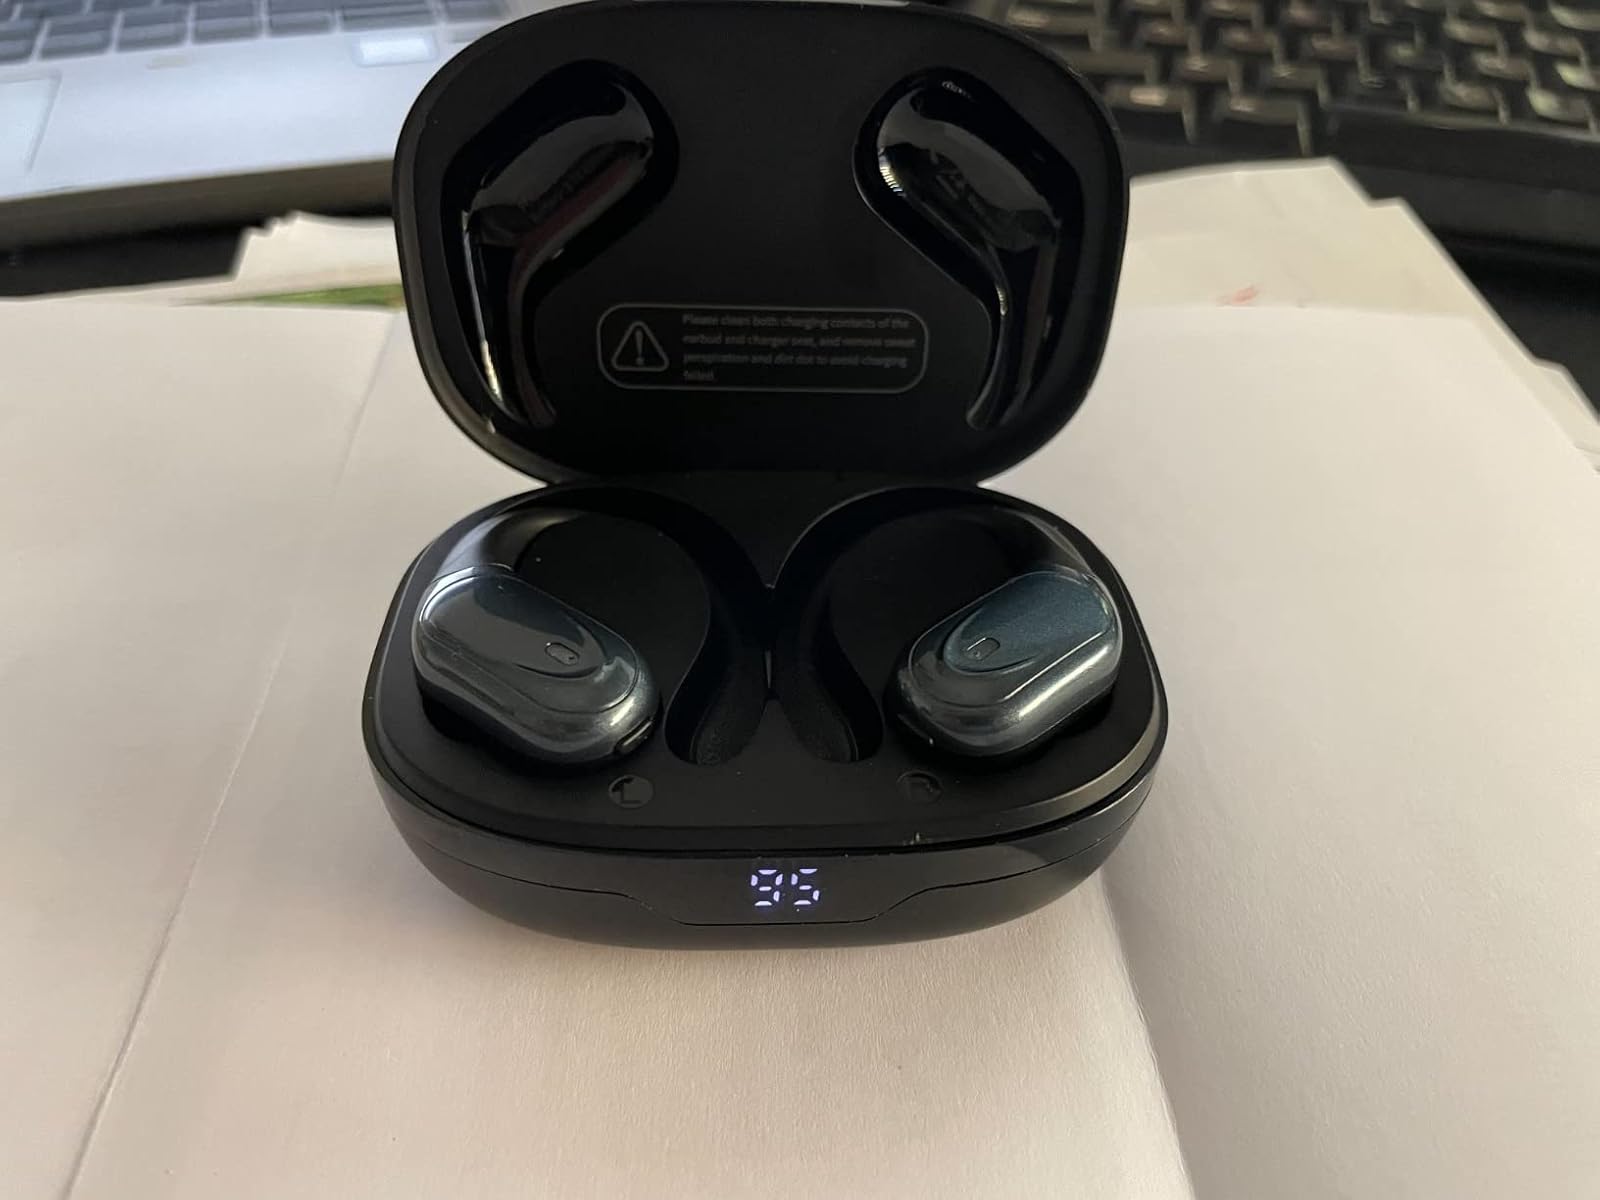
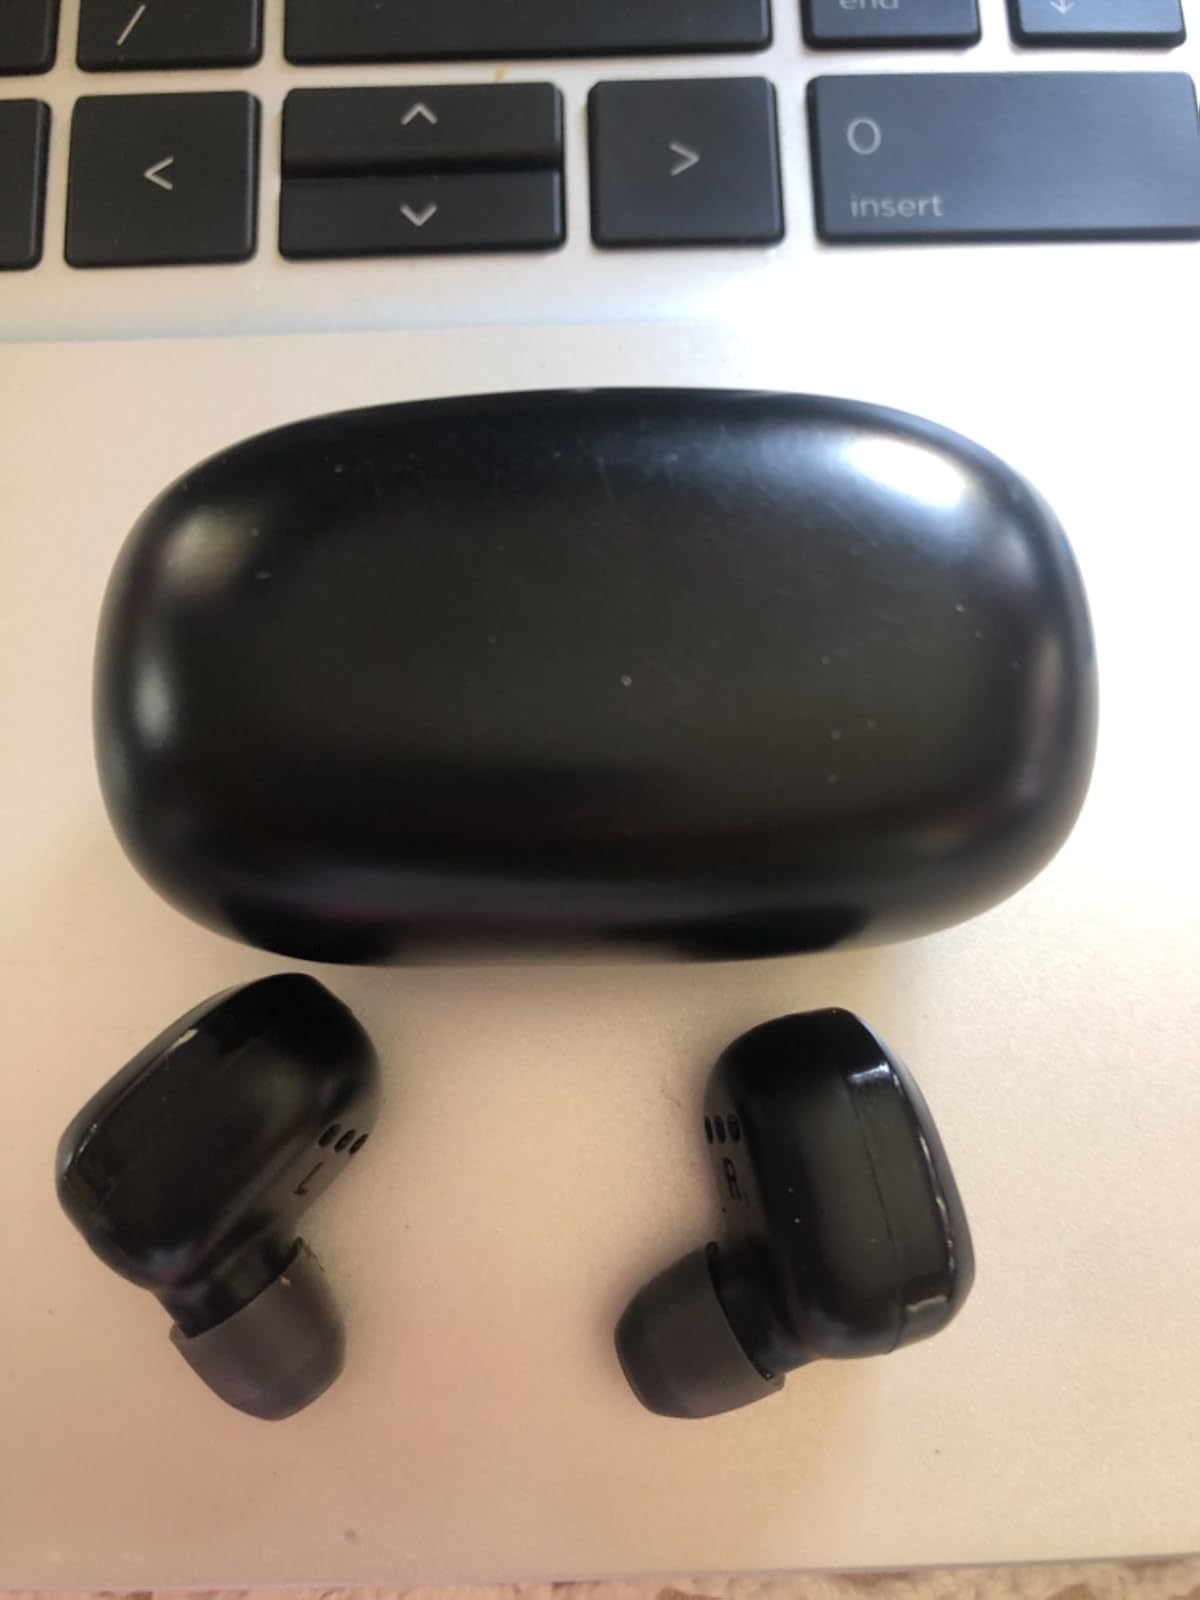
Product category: earbuds
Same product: no